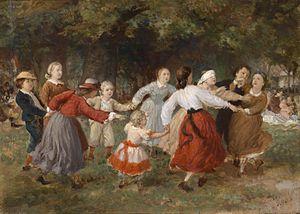
Ferdinand Laufberger est un peintre et graveur autrichien.